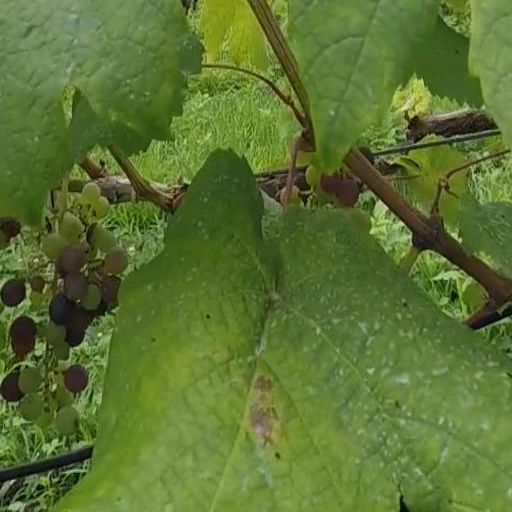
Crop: grape